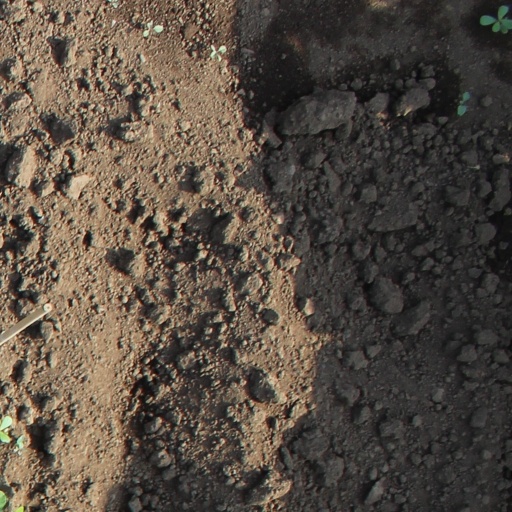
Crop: soybean